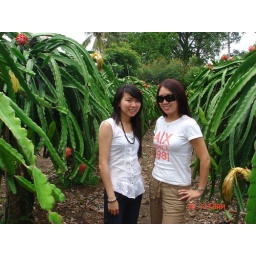
my aunt made the driver stop the car so that we could take pictures in front of these fruit plants.